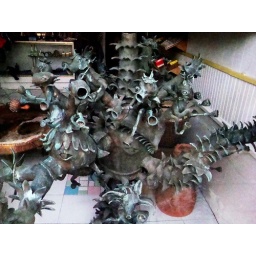
this was in a store window in Madrona, I don't know if it's a sculpture or a very elaborate candle holder